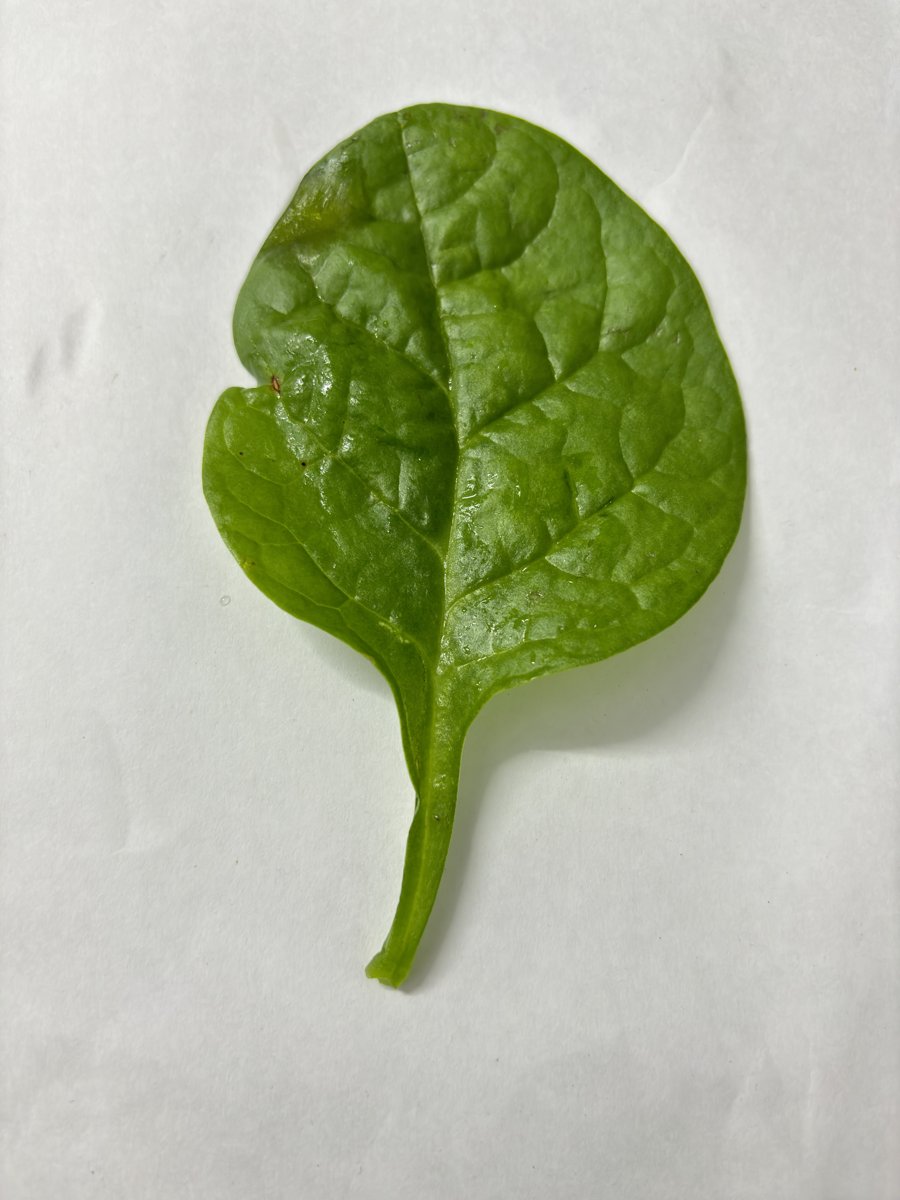
Label: Healthy-Leaf